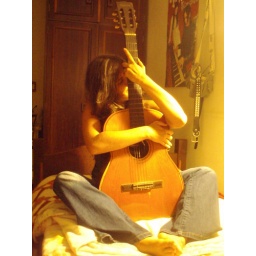
I have these dreams, in them I learn to play guitar. Maybe cross the country, become a rock star.